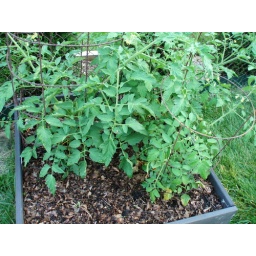
three tomato plants in raised bed